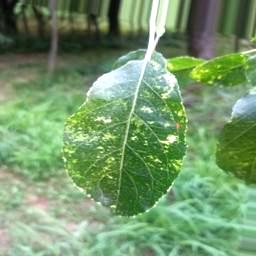
Label: Apple_Mosaic